Makati

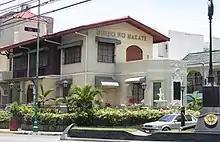
The building that is now Museo ng Makati served as the municipal hall of Makati from 1918 to 1961.

The name of Makati originates from the Tagalog word "kati", meaning "[of the] low tide" or "[of the] ebb tide", attributing to the tidal movements of the adjacent Pasig River. It originated from a misheard response in 1571 by locals to then-Governor-General Miguel López de Legazpi, who recorded the place's name as "Macati" after hearing them exclaim "“Makati na! Kumakati na!”". Used during the colonial eras, "Macati" was the historical Hispanized spelling of "Makati;" it was also spelled as "Macali." Alternatively, the word may also mean "itchy", attributed to the "lipang kalabaw" plant (Dendrocnide meyeniana) that once grew in the area.